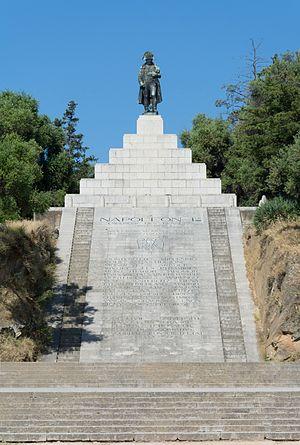
Le monument commémoratif de Napoléon Iᵉʳ dit Le Casone voire monument de la place d'Austerlitz, est un monument consacré à Napoléon Iᵉʳ dans sa ville de naissance, Ajaccio, en Corse-du-Sud, en France.